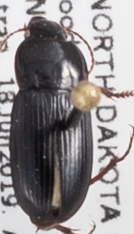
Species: Harpalus opacipennis
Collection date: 2019-06-18
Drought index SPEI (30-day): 0.024
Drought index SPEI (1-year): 0.9
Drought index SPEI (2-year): -0.044